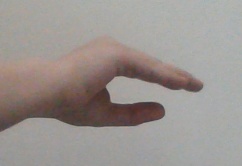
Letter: jeem